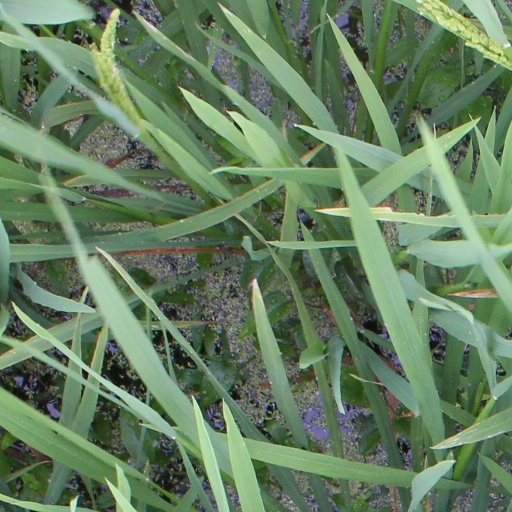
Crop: rice